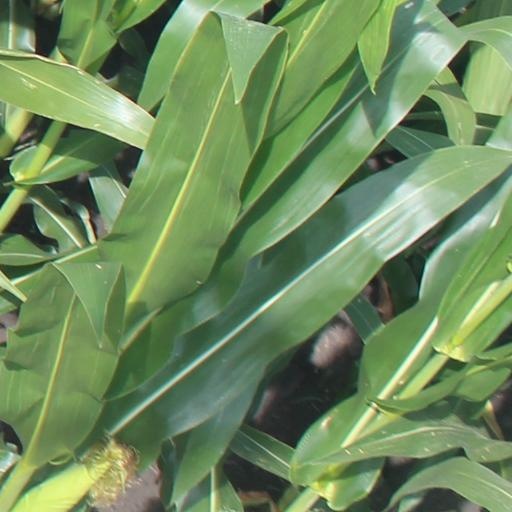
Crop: maize; corn